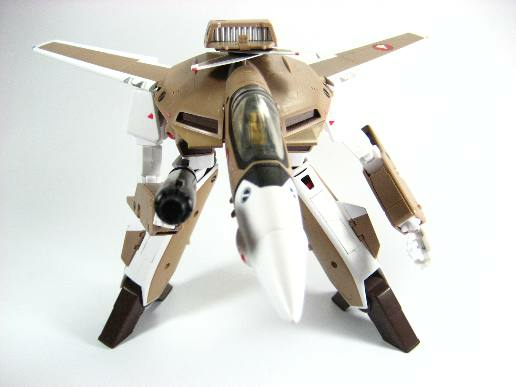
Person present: No